Paul Thornley (actor)

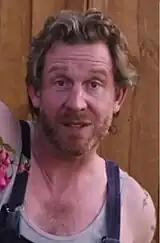
Thornley in "London Road" (2015)

He has appeared on stage in productions of "A Chorus of Disapproval" at the Harold Pinter Theatre, "The Three Musketeers" at the Rose Theatre, Kingston and "It's a Wonderful Life" at the Wolsey Theatre.